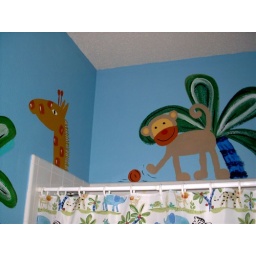
I painted the charcters from the kids shower curtain in our old bathroom